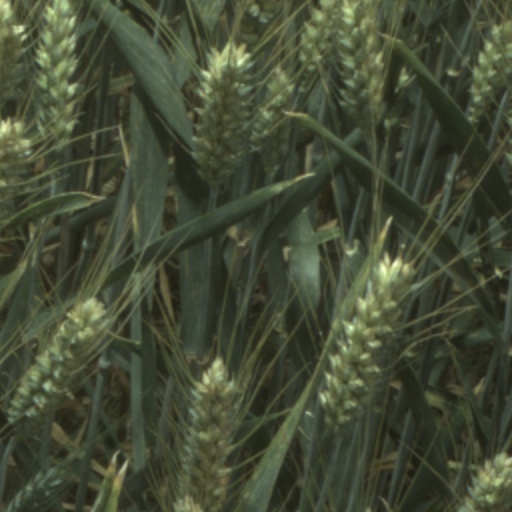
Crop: wheat